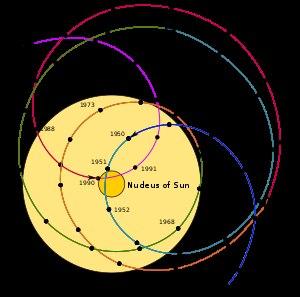
Une orbite héliocentrique est l'orbite d'un objet en révolution directe autour du Soleil. Le périapside d'une orbite héliocentrique est appelée le périhélie. L'apoapside d'une orbite héliocentrique est appelée l'aphélie.
En astronomie, les coordonnées barycentriques sont des coordonnées indépendantes de la rotation dont l'origine est le barycentre d'un système à deux corps ou plus.